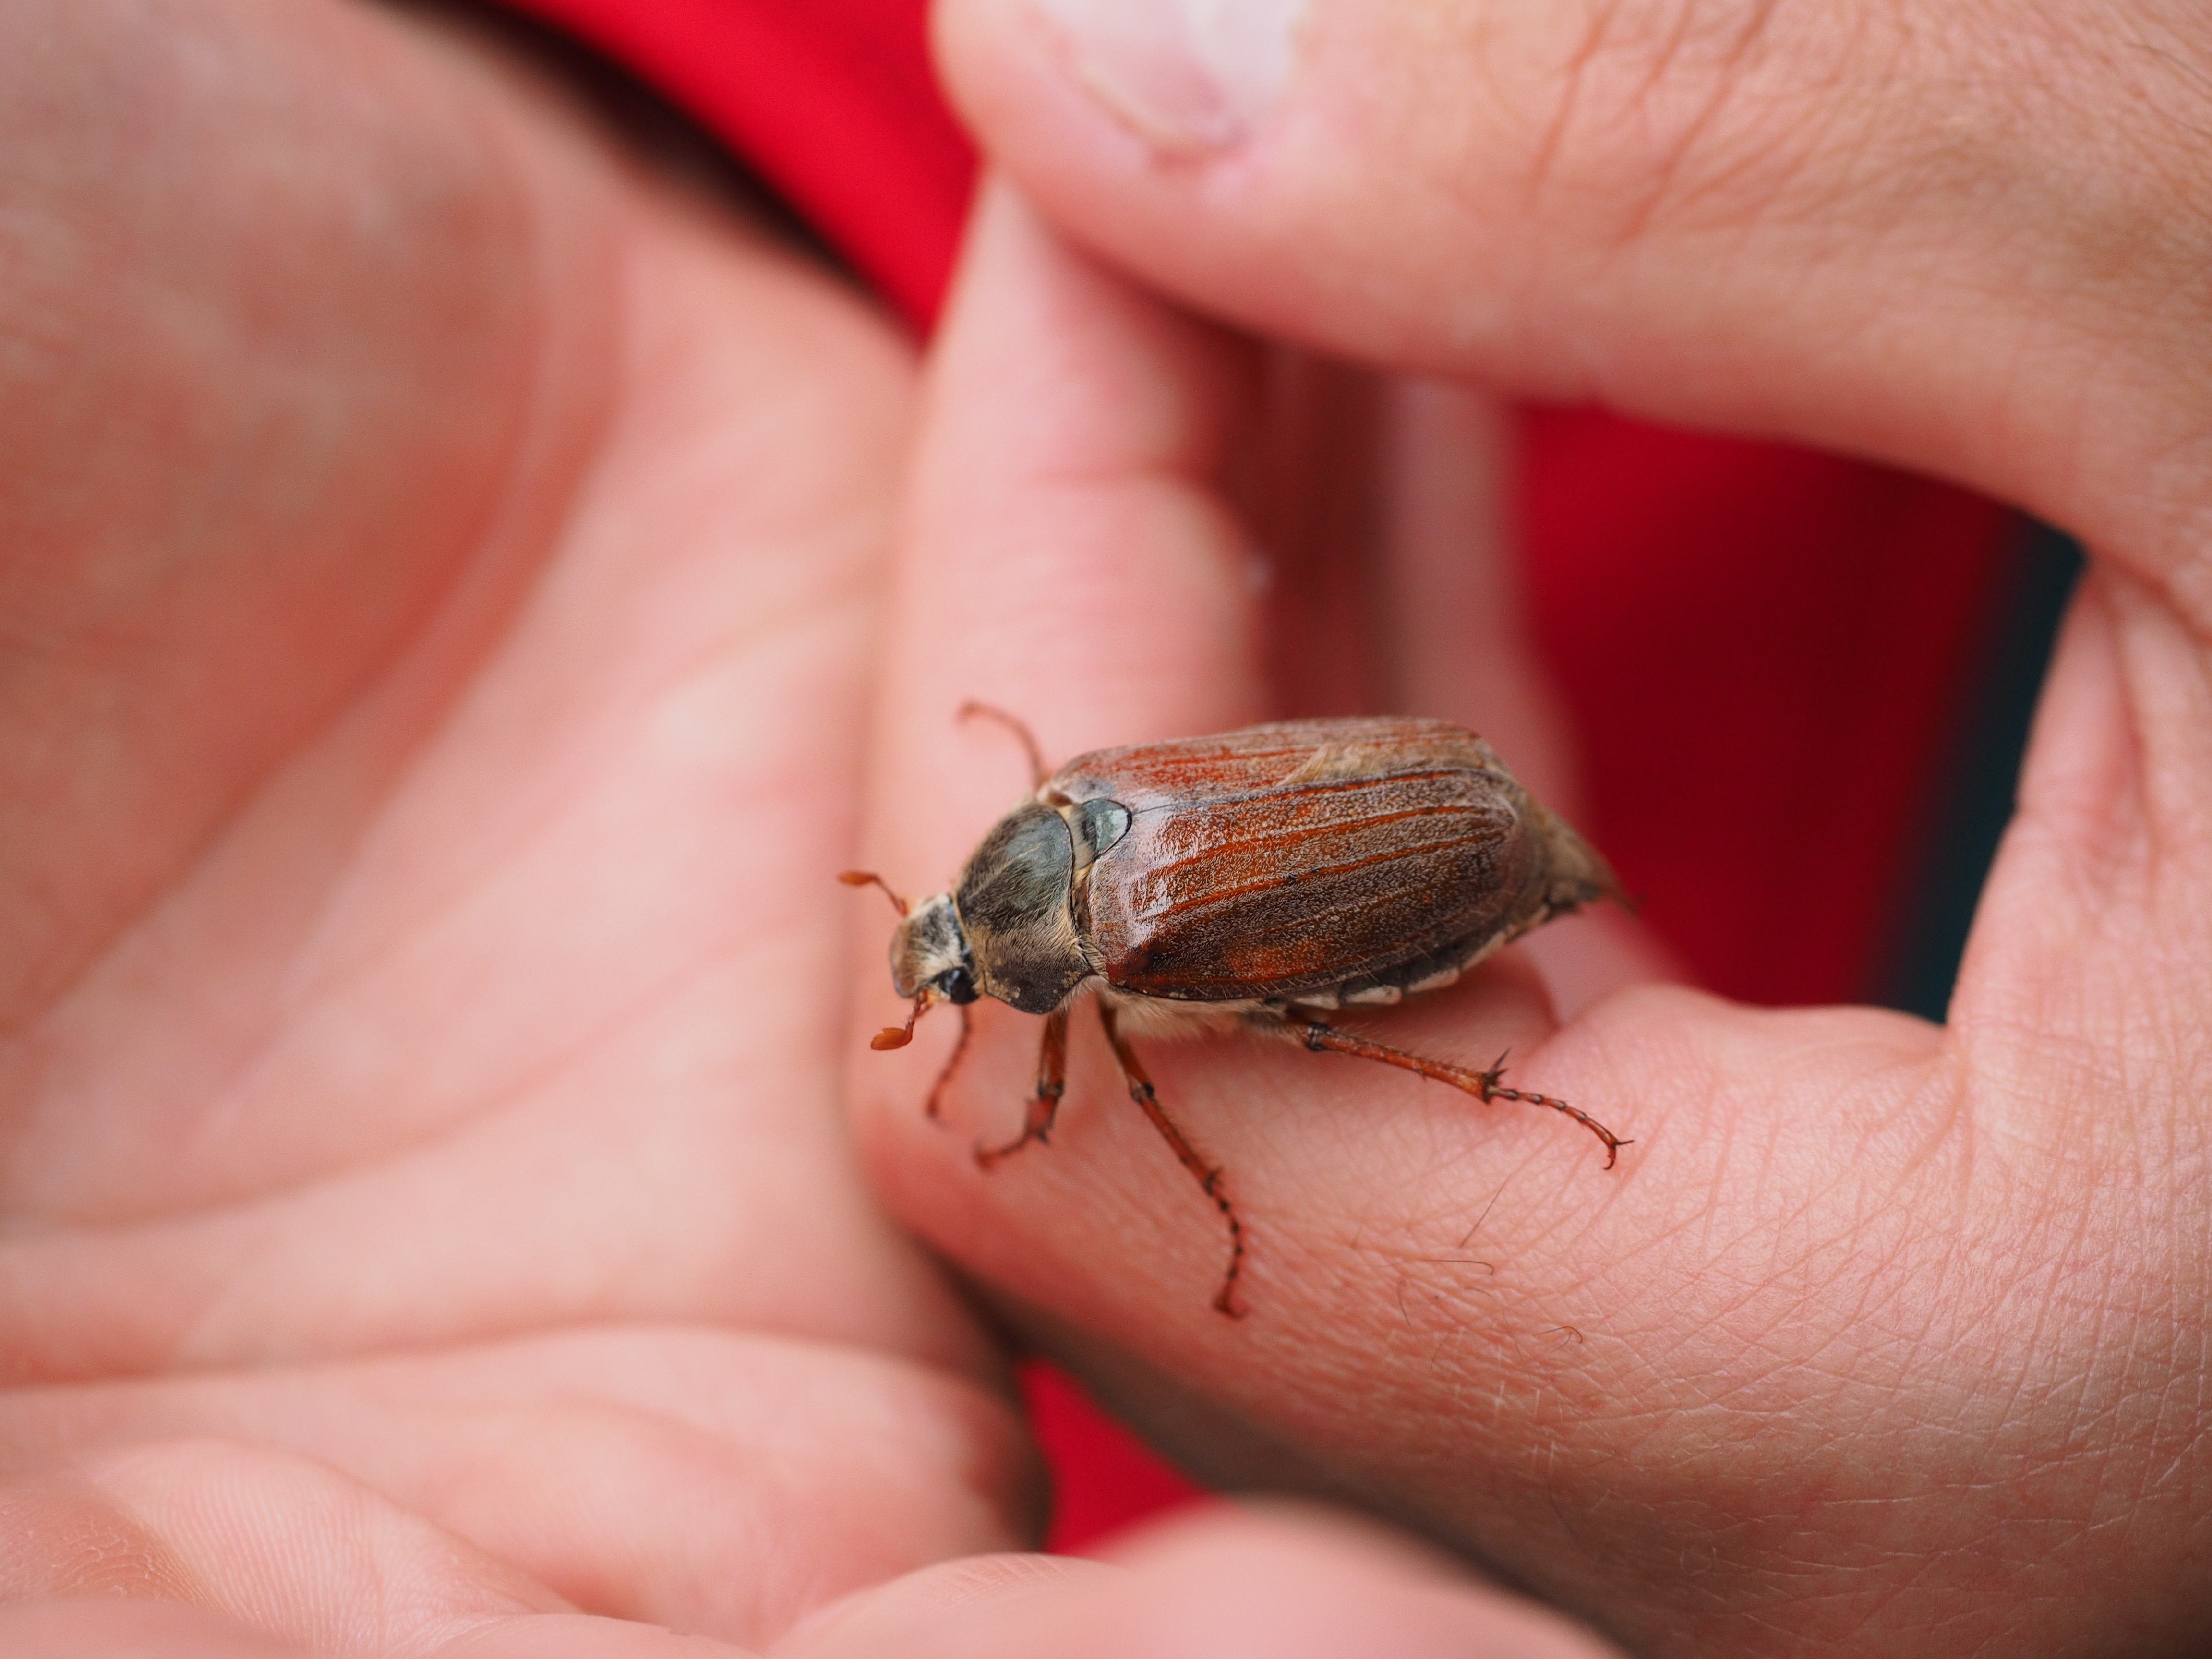
hand, photography, leaf, animal, food, spring, red, insect, fauna, invertebrate, close up, crawl, legs, creature, may, pest, beetle, scarabaeidae, aphid, flight insect, macro photography, herbivores, arthropod, probe, krabbeltier, chitin shell, compound eyes, cockchafer, whopper, maik fer, common cockchafer, melolontha, melolontha melolontha, true bugs